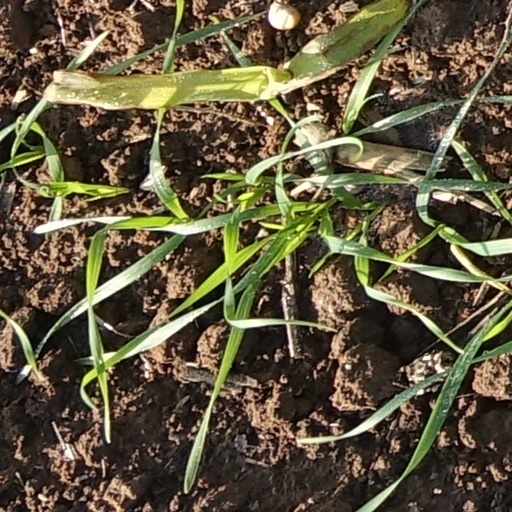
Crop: wheat